Labor trafficking in the United States

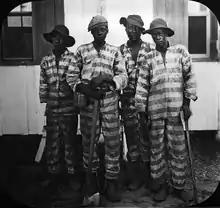
Convicts leased to harvest timber circa 1915, in Florida

Many Native American tribes practiced some form of slavery before the European introduction of African slavery into North America; but none exploited slave labor on a large scale. The arrival of the Europeans ushered in the Atlantic slave trade, where Africans were sold into chattel slavery into the American continent. It lasted from the 15th through 19th centuries and was the largest legal form of human trafficking in the history of the United States, reaching 4 million slaves at its height. It first became illegal in the northern states, which favored other forms of human trafficking, such as debt bondage. Following the Civil War, chattel slavery became illegal throughout the United States through the thirteenth amendment, except as punishment for a crime. Three years later, the peonage system of slavery was abolished in New Mexico Territory.